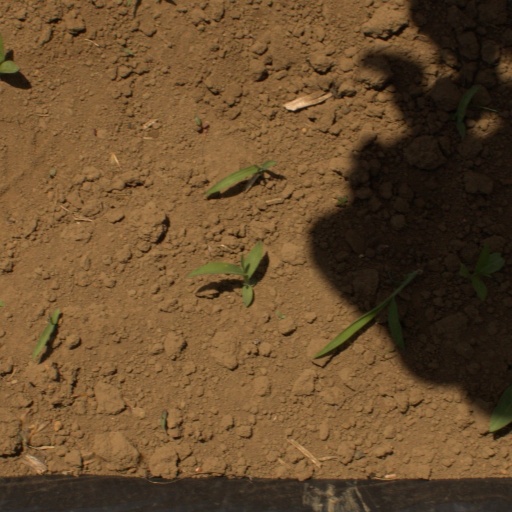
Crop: Jerusalem artichoke